Klaus-Peter Thaler

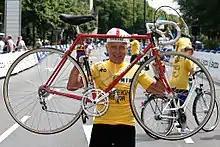
Klaus-Peter Thaler (2016)

Klaus-Peter Thaler (born 14 May 1949 in Eckmannshausen, North Rhine-Westphalia) is a former professional cyclist whose career spanned from 1976 to 1988, he was successful in road-racing and cyclo-cross. He was world cyclo-cross champion twice as an amateur and twice as a professional and German champion eight times.